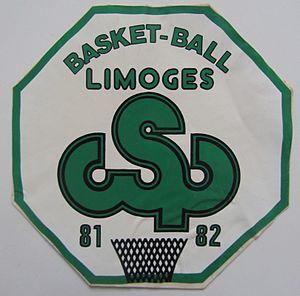
sigle du csp, oeuvre personnel
Cet article présente l'historique du parcours européen du Limoges Cercle Saint-Pierre. De 1981 à 2000, le CSP participe à de nombreuses coupes européennes sans discontinuer.